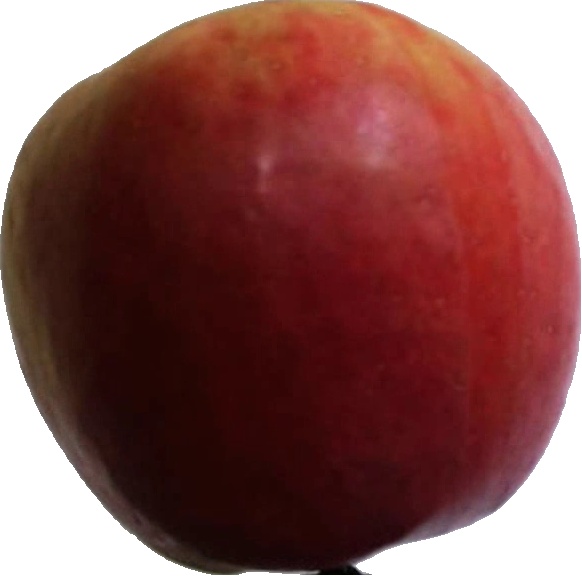
Label: apple_crimson_snow_1